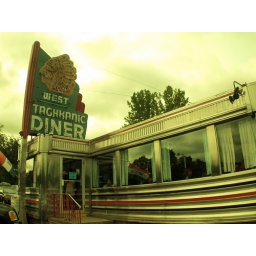
Over-easy eggs, home fries, bacon, toast, and coffee. Three days in a row.Taken w/ Sigma fish-eye &amp;amp; yellow filter.